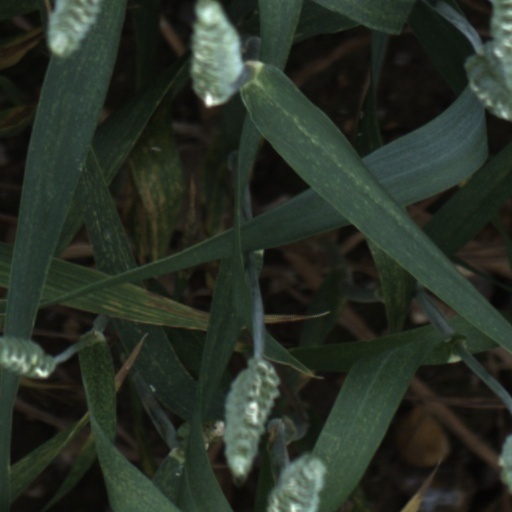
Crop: wheat